New Social Alliance

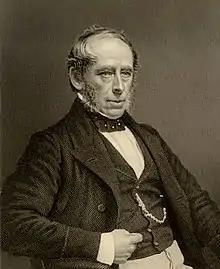
John Pakington publicly supported the New Social Alliance.

The New Social Alliance or New Social Movement was an idea supported by some British Conservatives in 1871 for an alliance between working-class leaders and aristocratic Conservatives to ameliorate the conditions of the working class. The historian John Vincent has called the New Social Alliance "conservative socialism" and a "poor man's Young England".